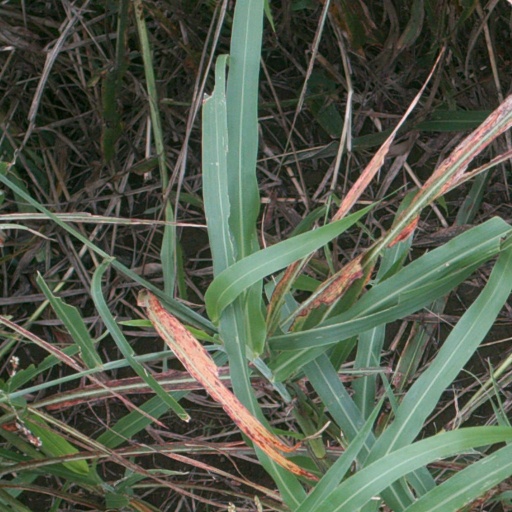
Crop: sorghum